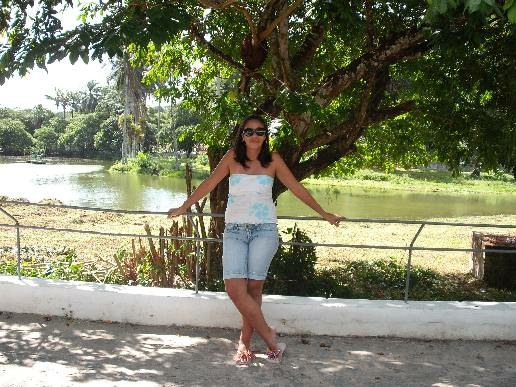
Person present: Yes